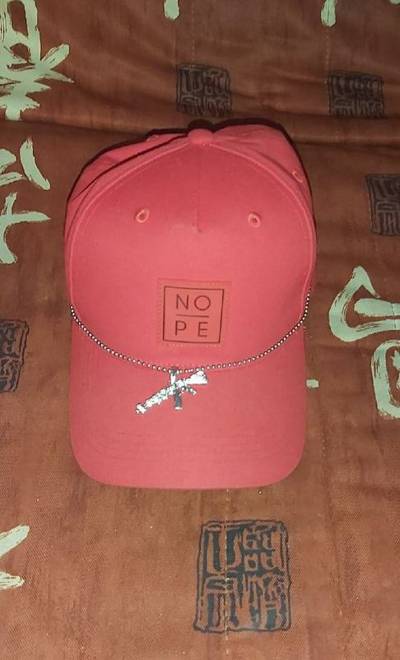
Waste category: clothes